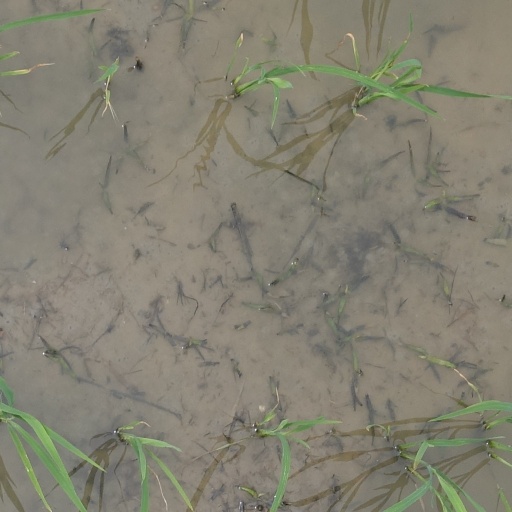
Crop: rice